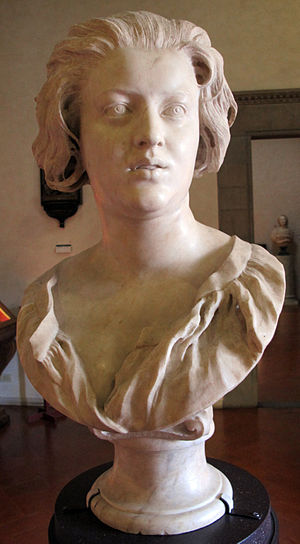
Bargello / Galleri
Bargello, også kendt som Palazzo del Bargello, Museo Nazionale del Bargello, eller Palazzo del Popolo er en tidligere kaserne og fængsel i Firenze, Italien, som nu er kunstkunstmuseum.